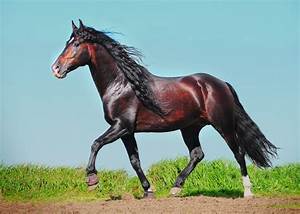
Label: horse